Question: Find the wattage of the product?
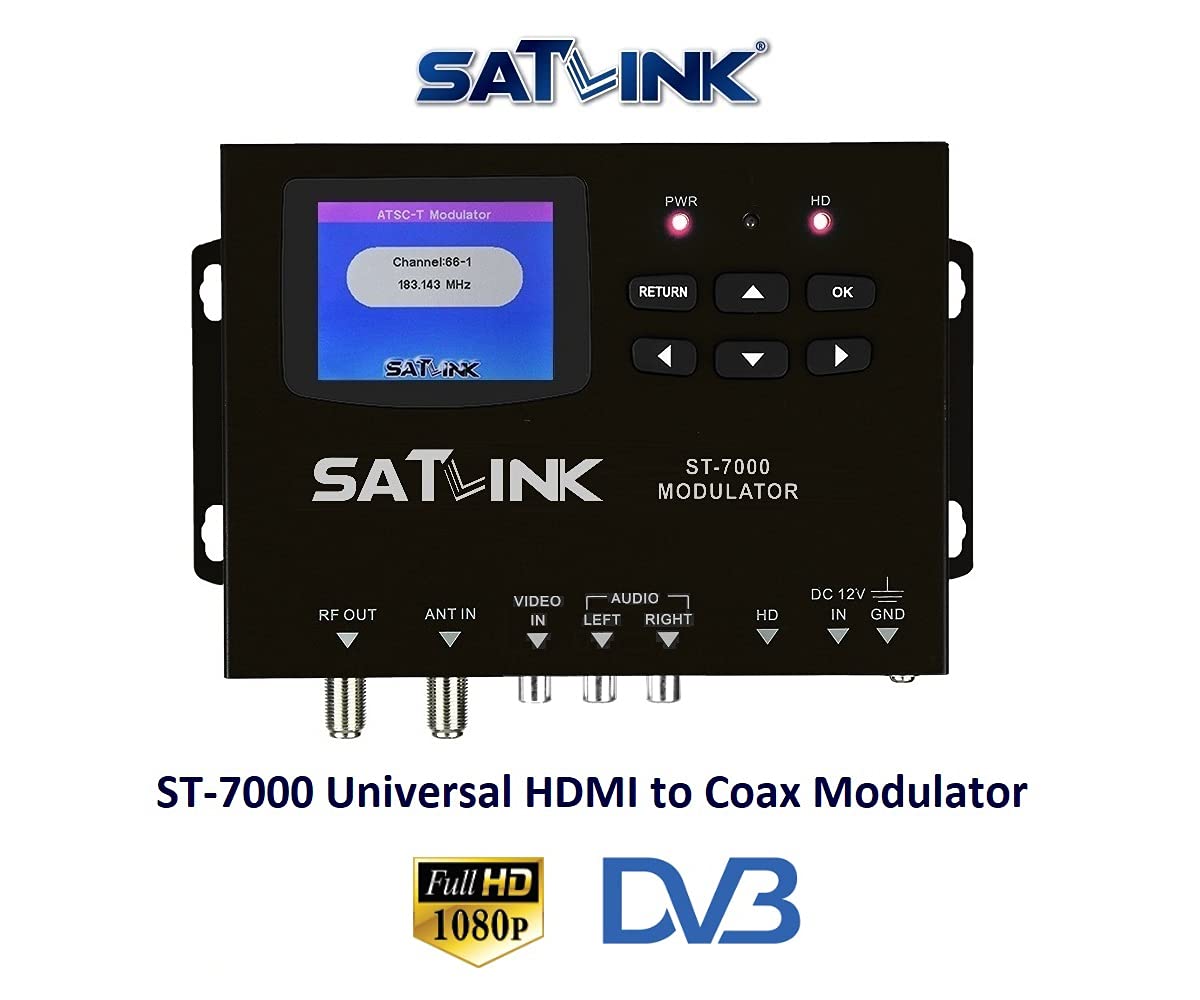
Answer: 1080.0 horsepower